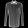
Label: Shirt